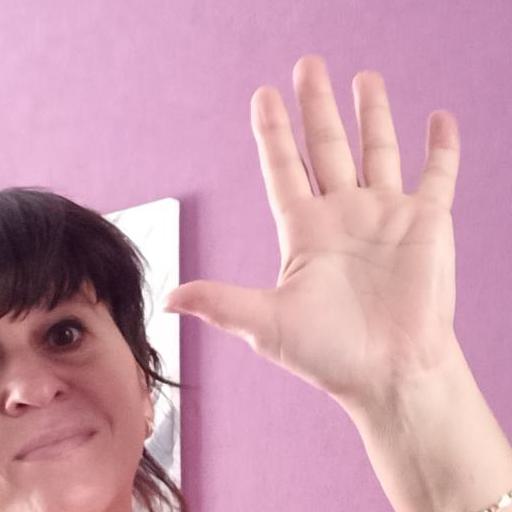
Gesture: palm